InterCity 250

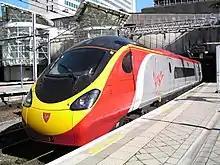
The modernised West Coast Main Line now uses ‘Pendolino’ stock

Although InterCity 250 was cancelled, the improvements to the WCML were still required and were campaigned for by the West Coast Rail 250 pressure group. Following the privatisation of British Rail in 1994, the newly formed rail infrastructure company Railtrack drew up plans for track and signalling upgrades to allow for high-speed running, which it budgeted at £2 billion. The predicted journey times for upgraded speeds of over the existing maximum linespeed were based upon the calculated InterCity 250 performance over the WCML supplied by British Rail (Derby).